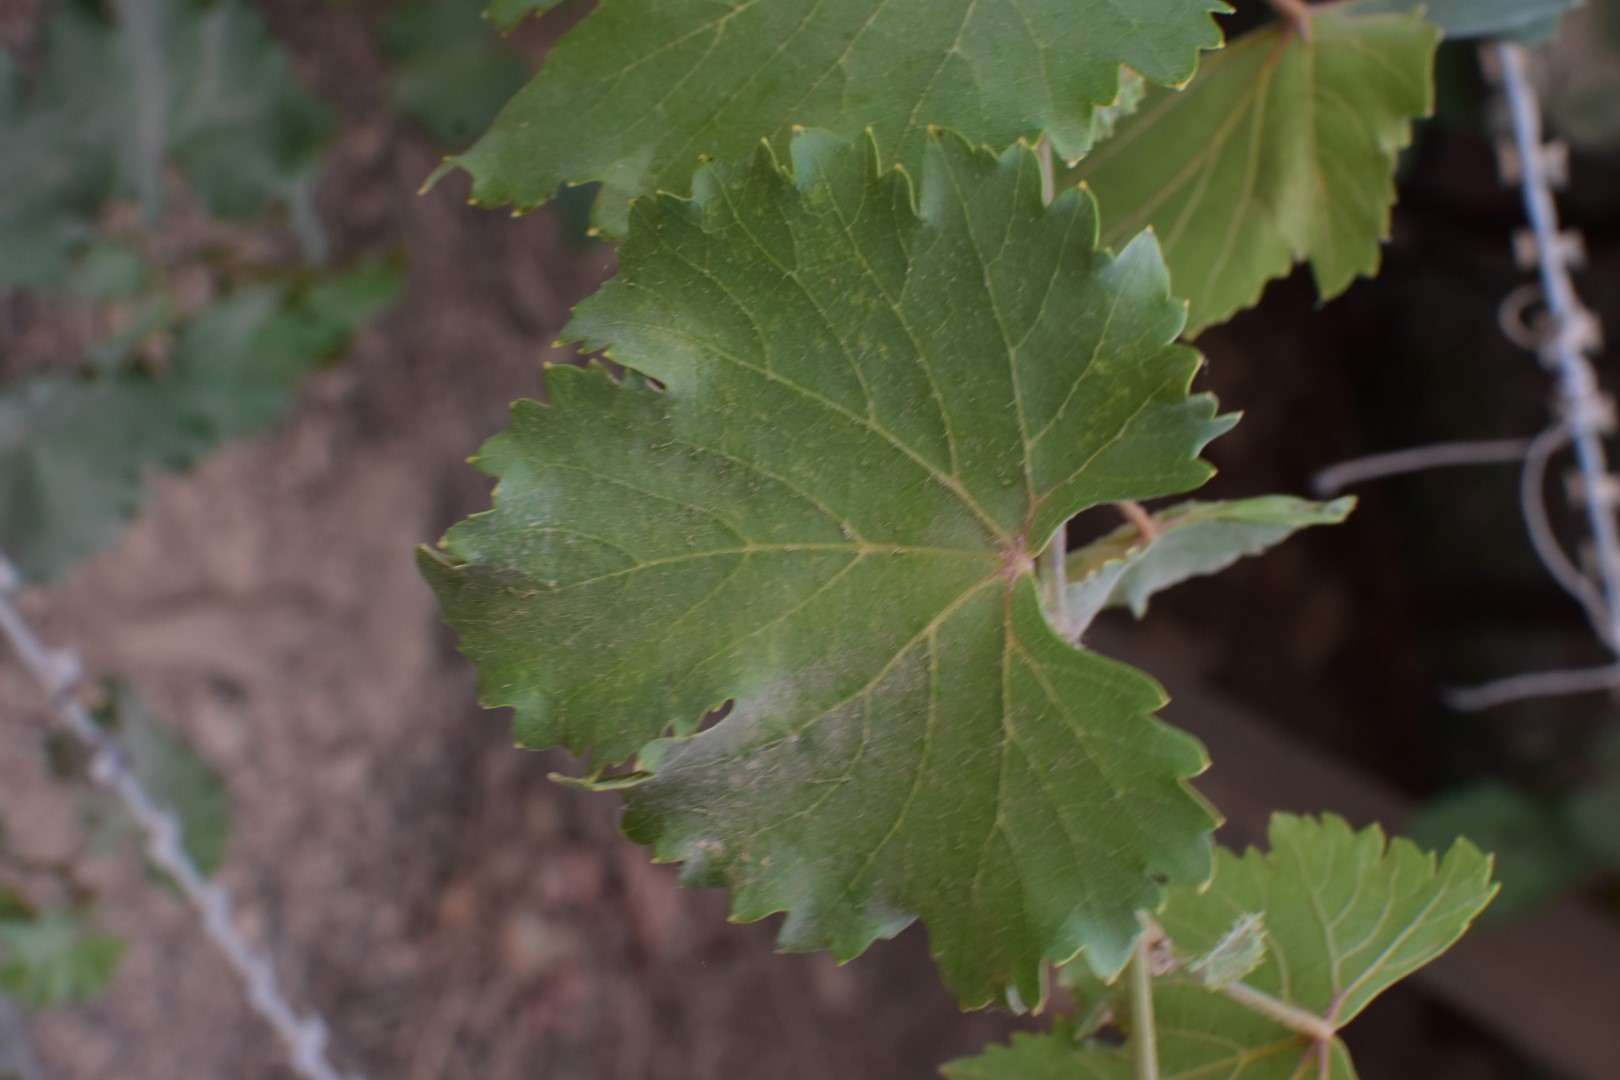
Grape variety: Kamali